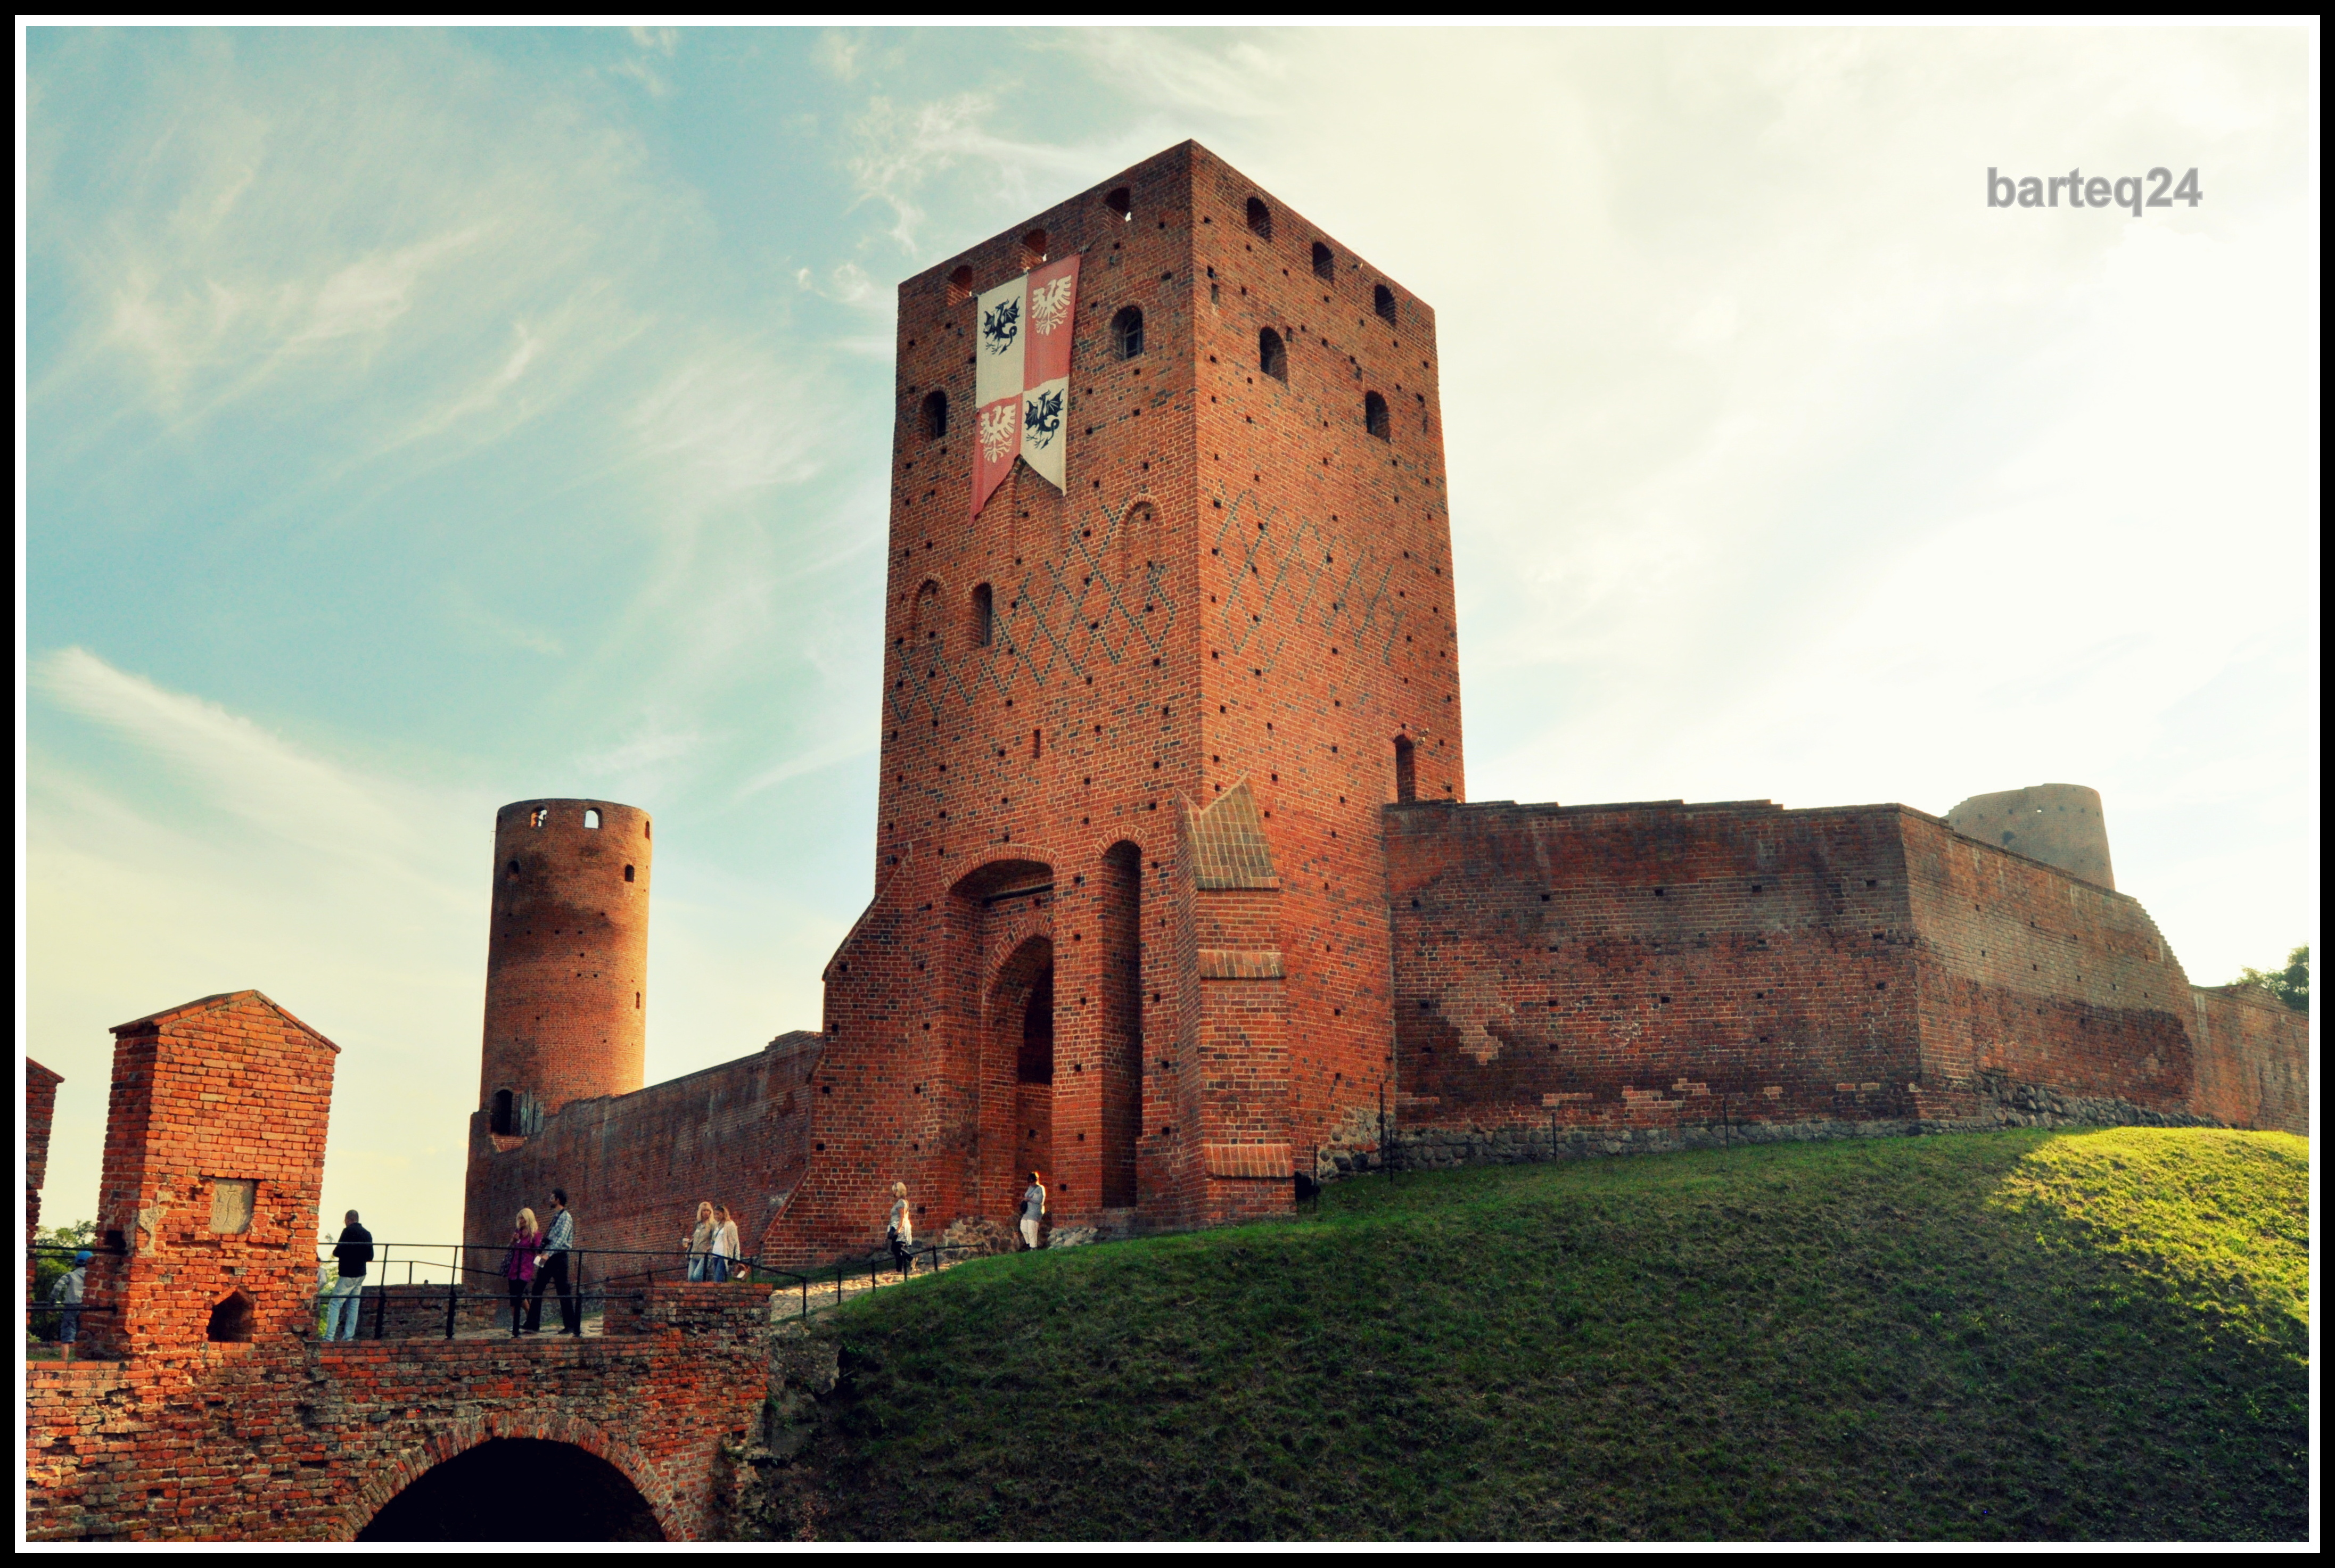
building, europe, tower, castle, landmark, fortification, ruins, monastery, poland, europa, polska, mazovia, mazowsze, czersk, historic site